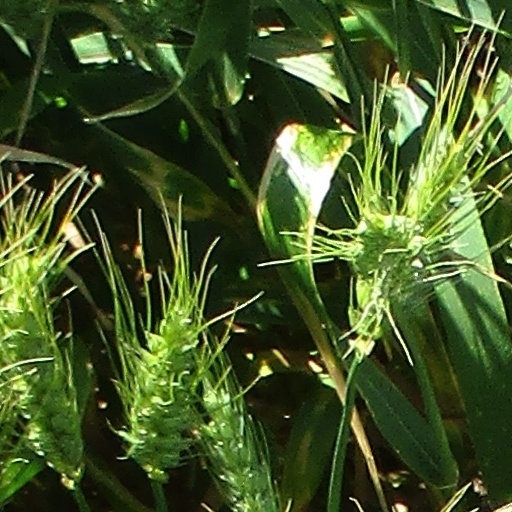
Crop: wheat